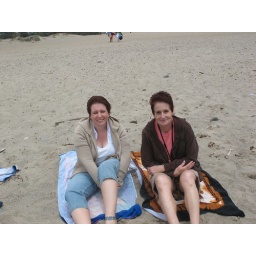
The kids are in the water playing &amp;amp; we are on the beach freezin our asses off. lol